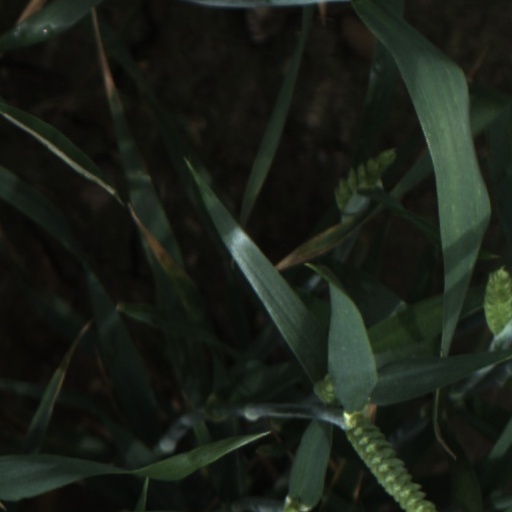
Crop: wheat